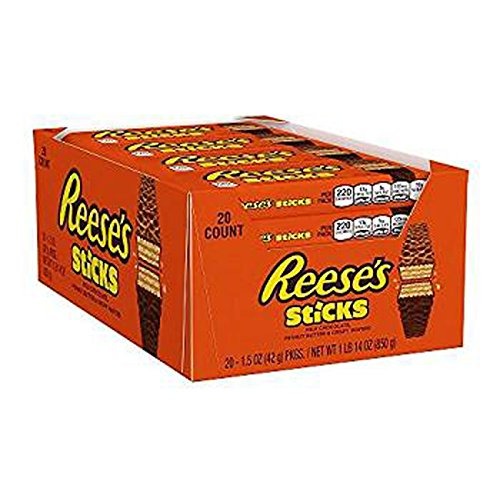
Item Name: Product Of Reeses, Sticks Peanut Butter Bars, Count 20 (1.5 oz) - Chocolate Candy / Grab Varieties & Flavors
Value: 20.0
Unit: Ounce

Price: 26.85